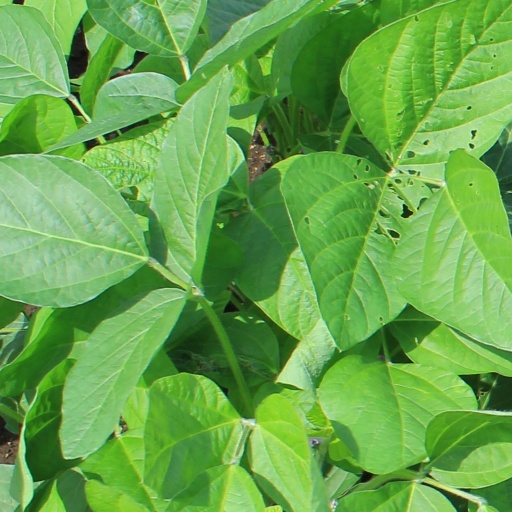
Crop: soybean